BloodStorm

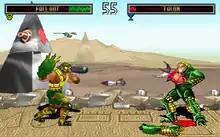
Fallout (Left) versus Talon (right), Talon's arm has been severed.

As with its predecessor "Time Killers", "BloodStorm" features many of the aspects carried down from it, such as the removal of an opponent's arms and an instant kill attack, as well as a Special Death Move. The button layout is similar. They are labeled as "back leg", "front leg", "back arm" and "front arm" respectively. A button in the center is used to make the character block. If a limb is lost in combat, its corresponding button is rendered useless.